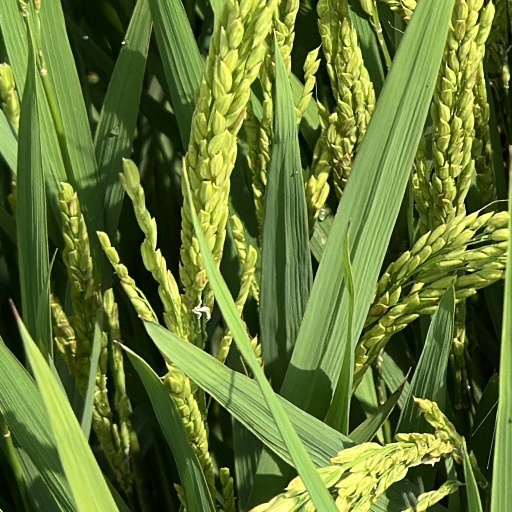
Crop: rice